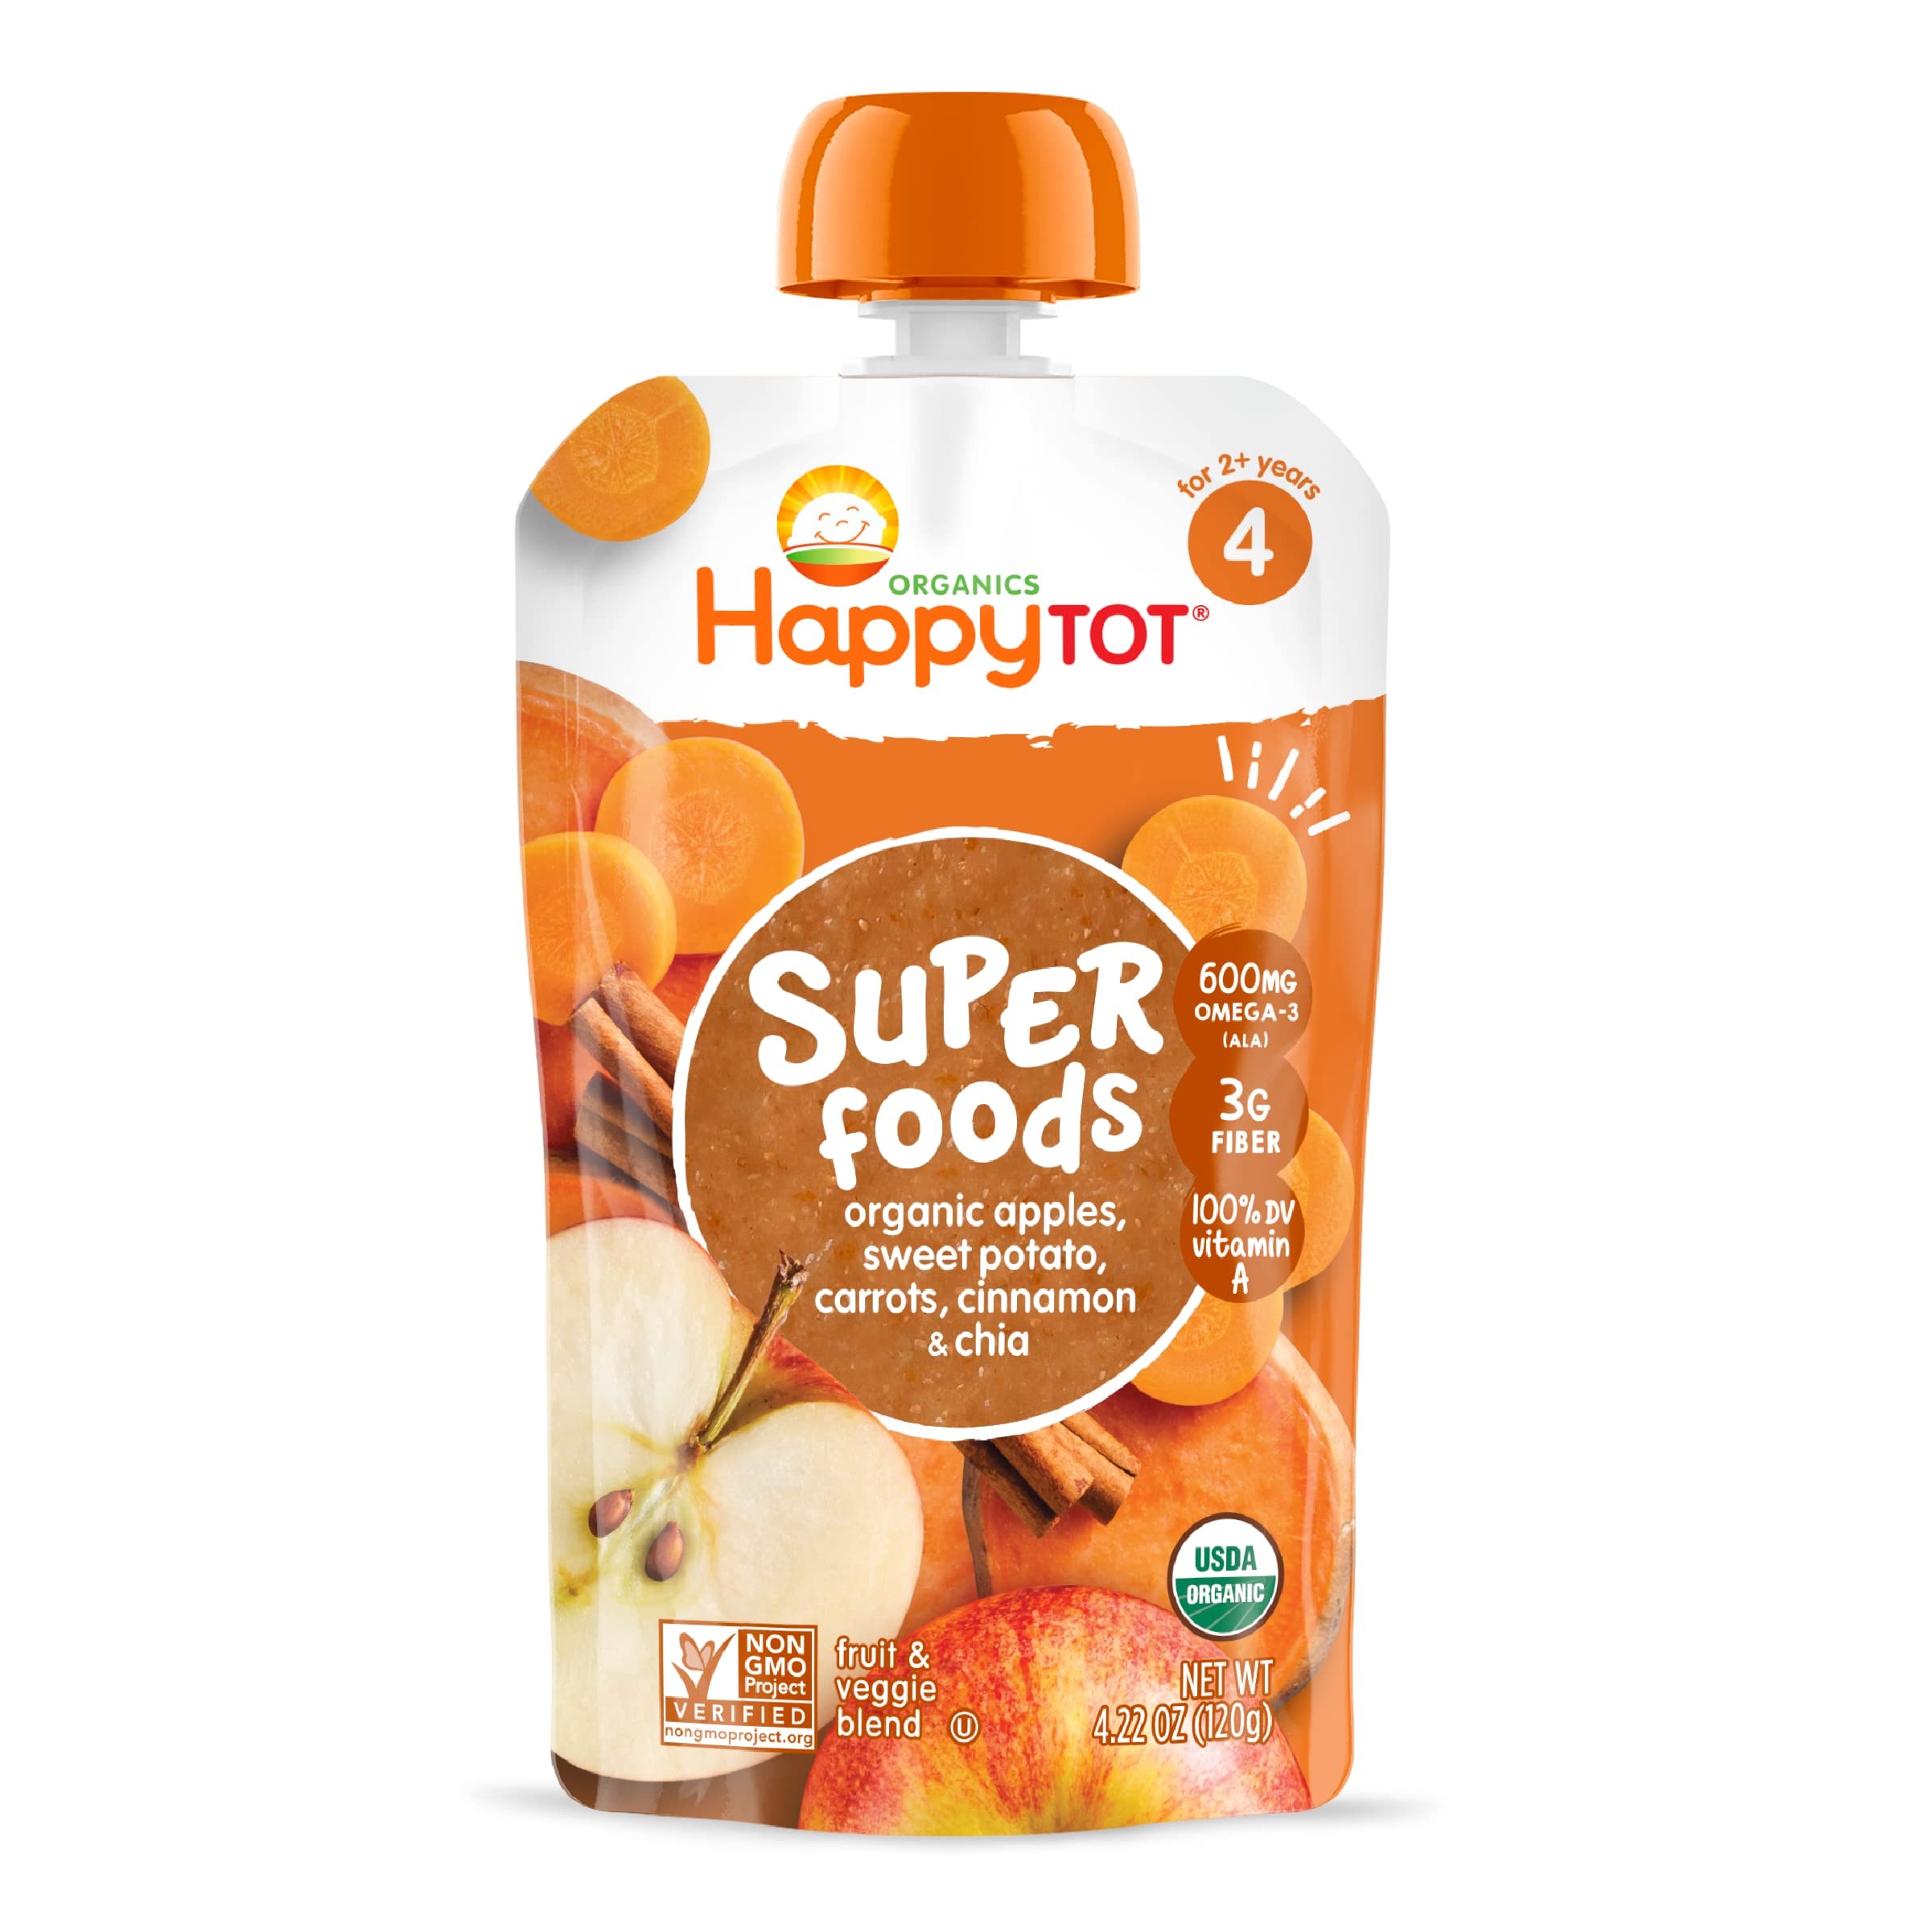
Item Name: Happy Tot Organics Super Foods, Sweet Potato, Apple, Carrot & Cinnamon, 4.22 Ounce (Pack of 1)
Bullet Point 1: Our apples, sweet potato, carrots and cinnamon pouch is more than just a combination of organic fruits and veggies.
Bullet Point 2: We add Salba chia for added nutrients like omega-3s (ALA) and fiber.
Bullet Point 3: 4.22 oz
Bullet Point 4: MINDFULLY MADE: We develop premium organic recipes perfectly matched with your child's age and stage. Explore our snacks & meals for growing babies, toddlers & kids, from baby food pouches to freeze-dried yogurt treats, organic cereals & toddler snacks.
Bullet Point 5: Happy Tot: For happy tummies and Happy Tots, try Happy Baby's full line of baby food pouches, organic Cereals, teething wafers & baby snacks and more
Value: 4.22
Unit: oz

Price: 4.885